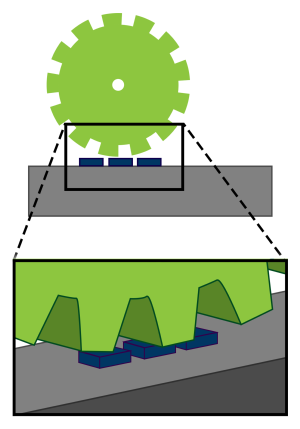
Représentation schématique d'un capteur de position magnétique
Le magnétisme est un phénomène qui possède de nombreuses applications, y compris dans la vie courante. Cet article a pour vocation d'établir une liste explicative de ces dernières, certes non exhaustive, mais évoquant les principales et les plus communes. Elles sont ci-dessous regroupées en catégories détaillées dans le sommaire.